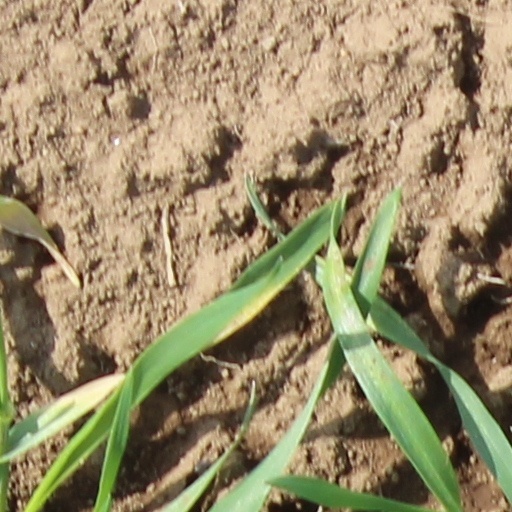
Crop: wheat